Dmitry Putyata

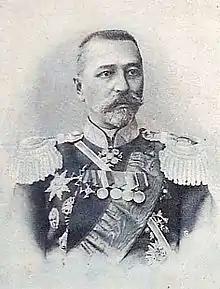
Dmitry Putyata 1904

Dmitry Vasilyevich Putyata (Smolensk province, 24 February 1855 - Odessa, 3 February 1915) was a General of the Imperial Russian Army and a Russian explorer of the Pamir Mountains.